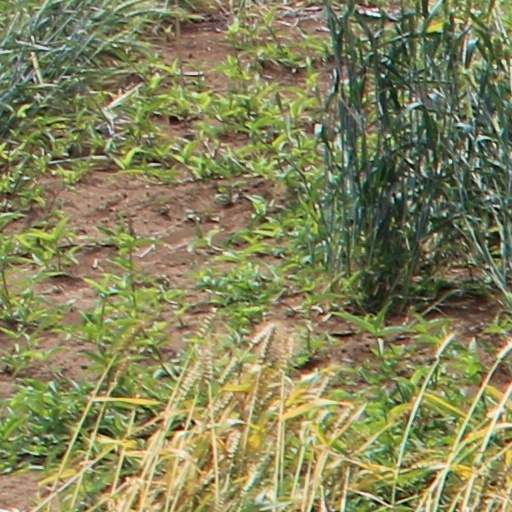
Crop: wheat